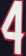
Number: 4